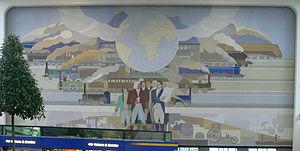
Peinture de Peter Alma à la gare d'Amstel, à Amsterdam